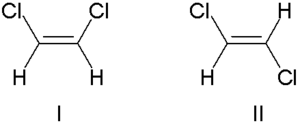
Stereokemi / Typer af stereoisomeri / Cis-trans og E-Z isomeri
De to mulige cis-trans isomerer af dichlorethen. I er cis isomeren, mens II er trans isomeren.
Stereokemi er en gren af kemien, som omhandler undersøgelser af det relativt rumlige arrangement af atomer i molekyler. Molekyler med samme atomer og bindinger imellem atomerne, kan have forskellig rumlig opbygning. Dette kaldes stereoisomeri. En vigtig del af stereokemi er undersøgelsen af chirale molekyler, altså molekyler der er spejlbilleder af hinanden.